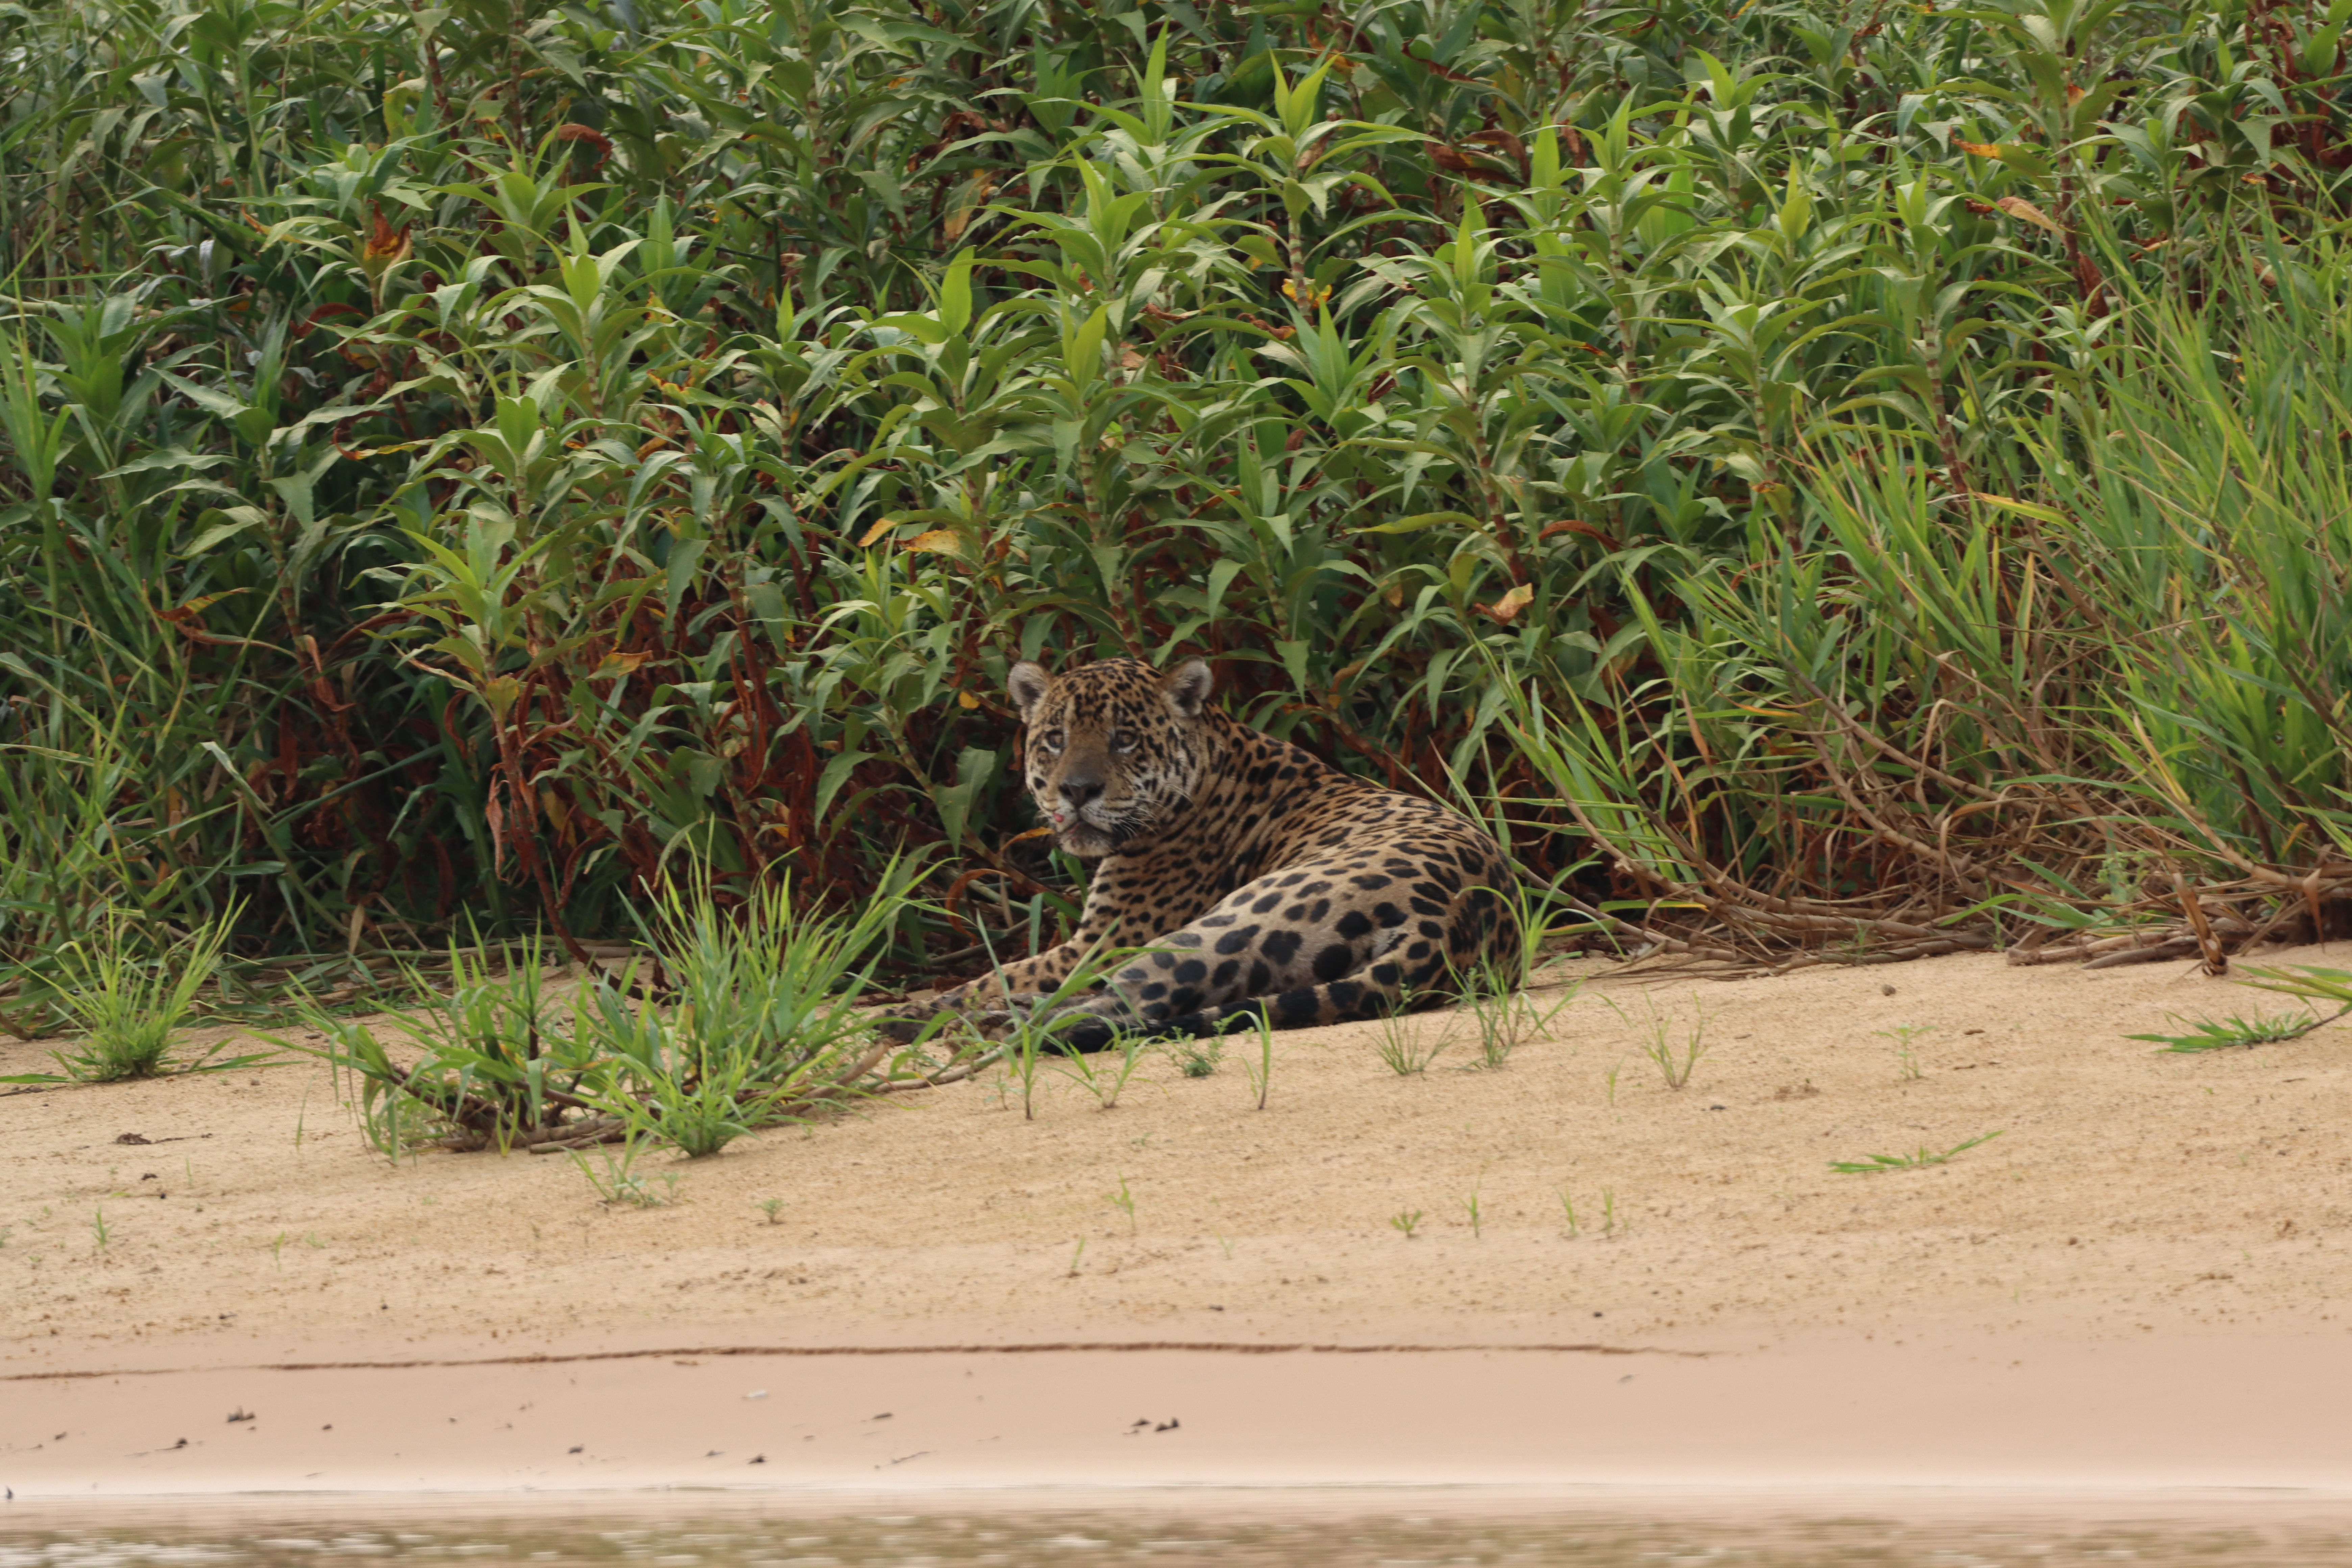
Jaguar: Tomas